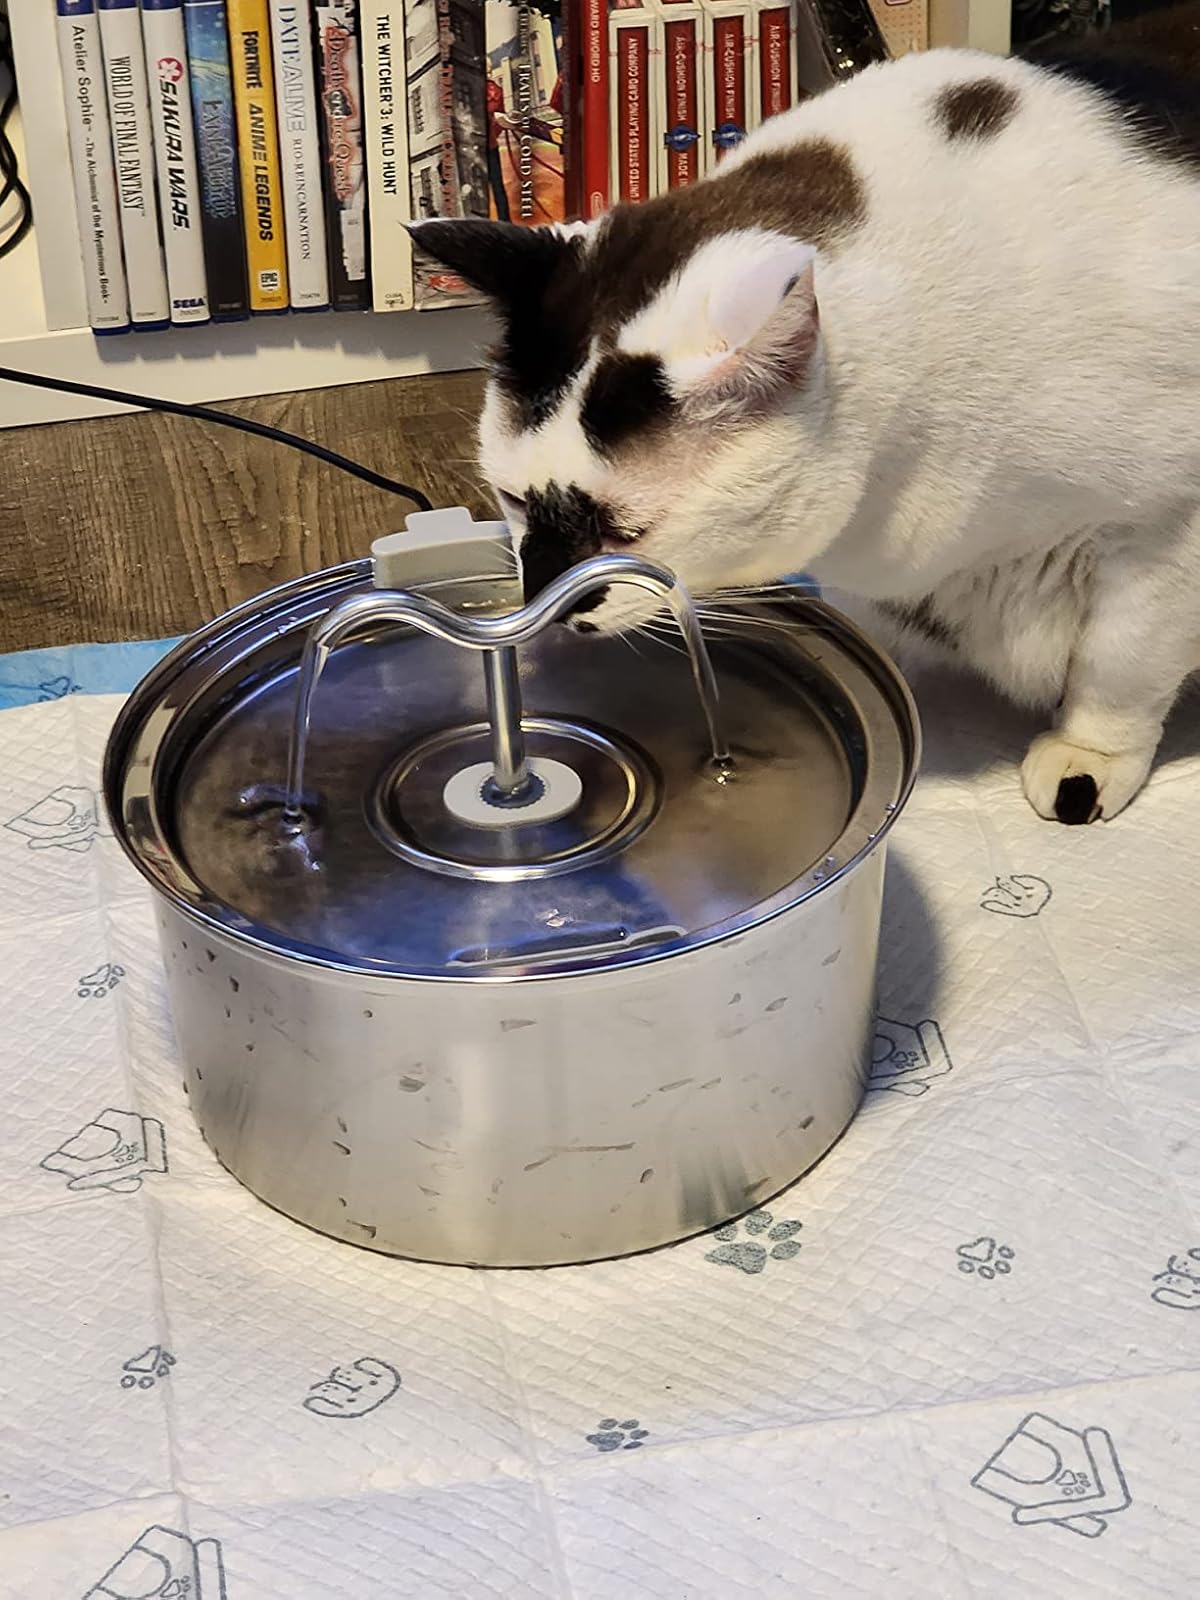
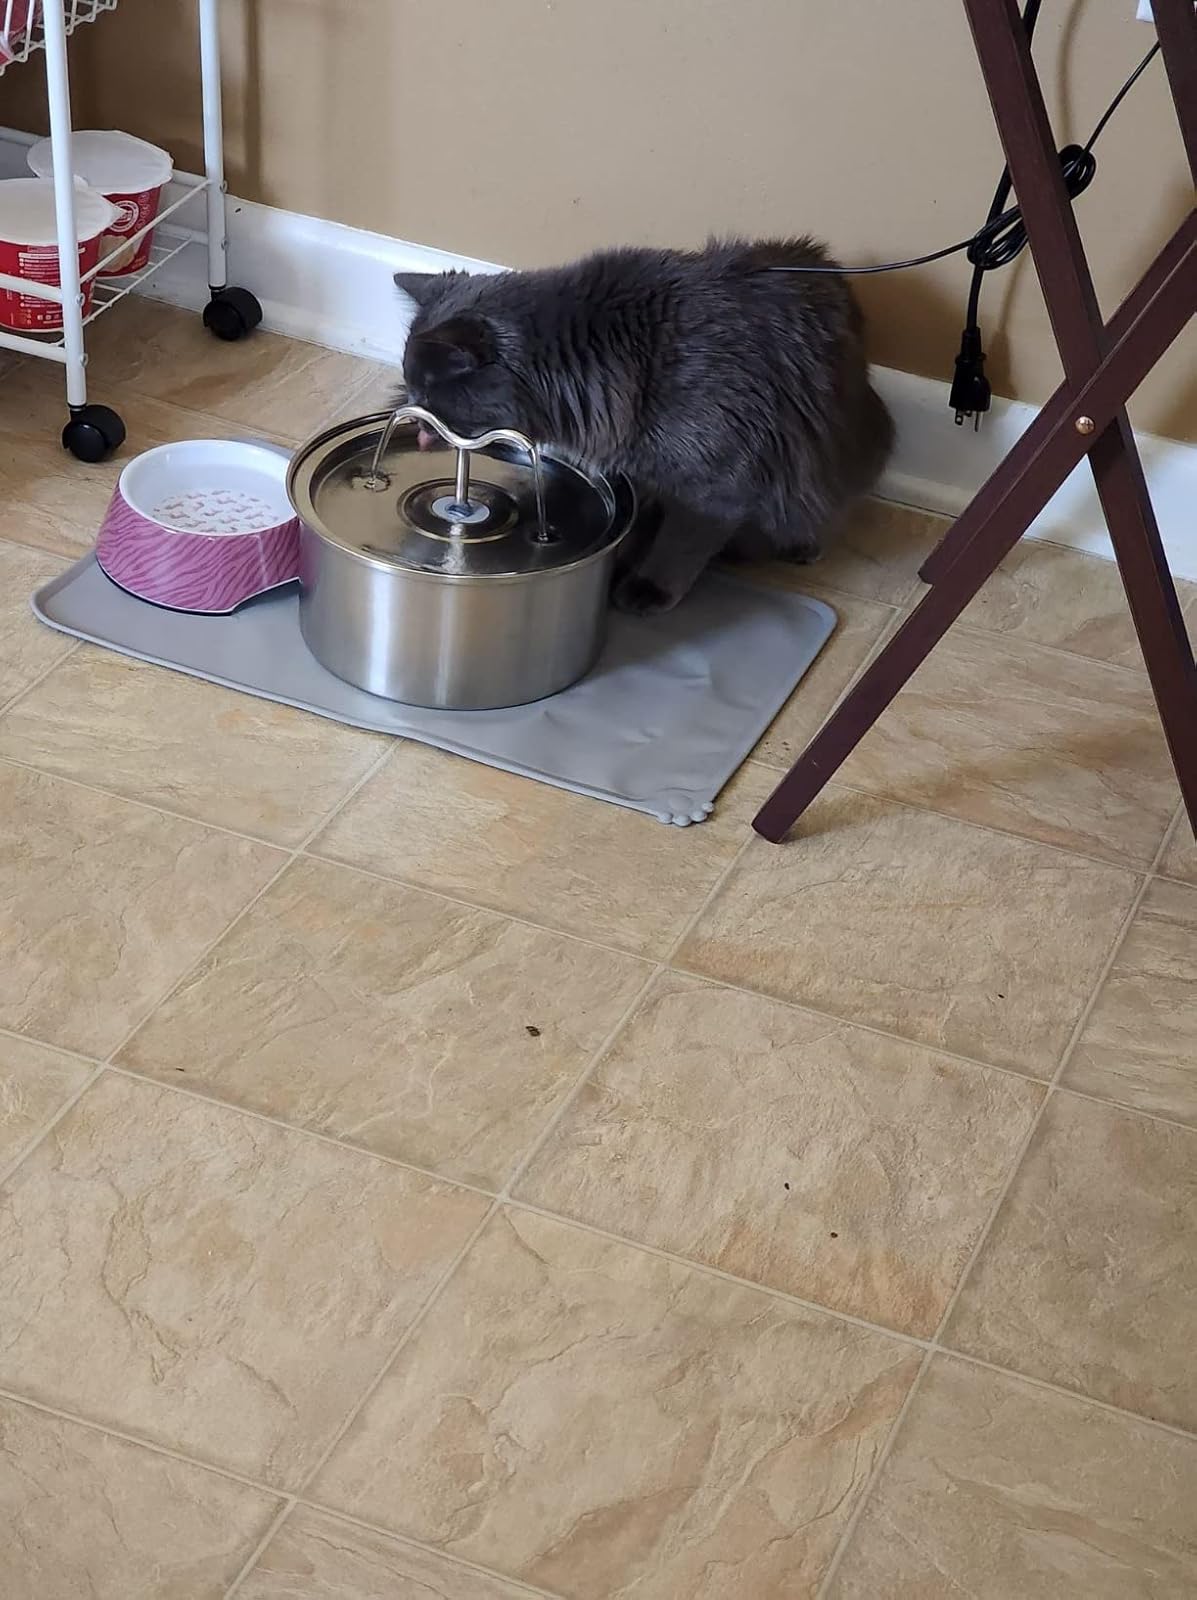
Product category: items_bowl
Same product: yes